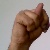
The image shows a hand gesture representing the letter 'N' in Indian Sign Language.